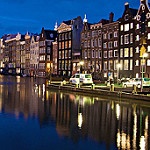
Scene: Outdoor